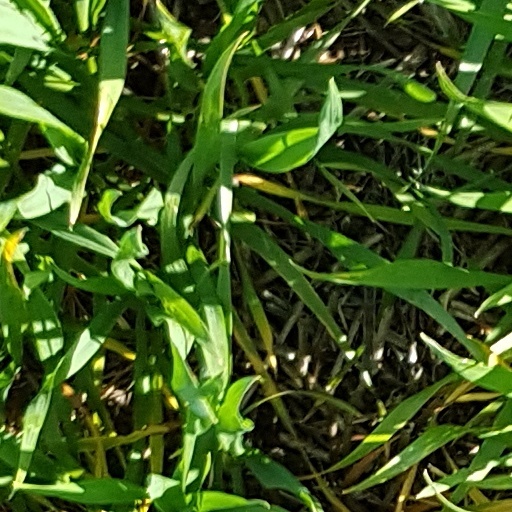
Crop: wheat